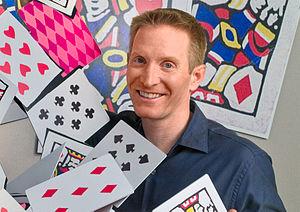
Robert Clarke Sabuda est un illustrateur de livres pour enfants en particulier des livres animés et un ingénieur. Ses récents ouvrages, et notamment ses versions du Magicien d'Oz et d'Alice au pays des merveilles, ont reçu un accueil favorable dans les pays anglophones.